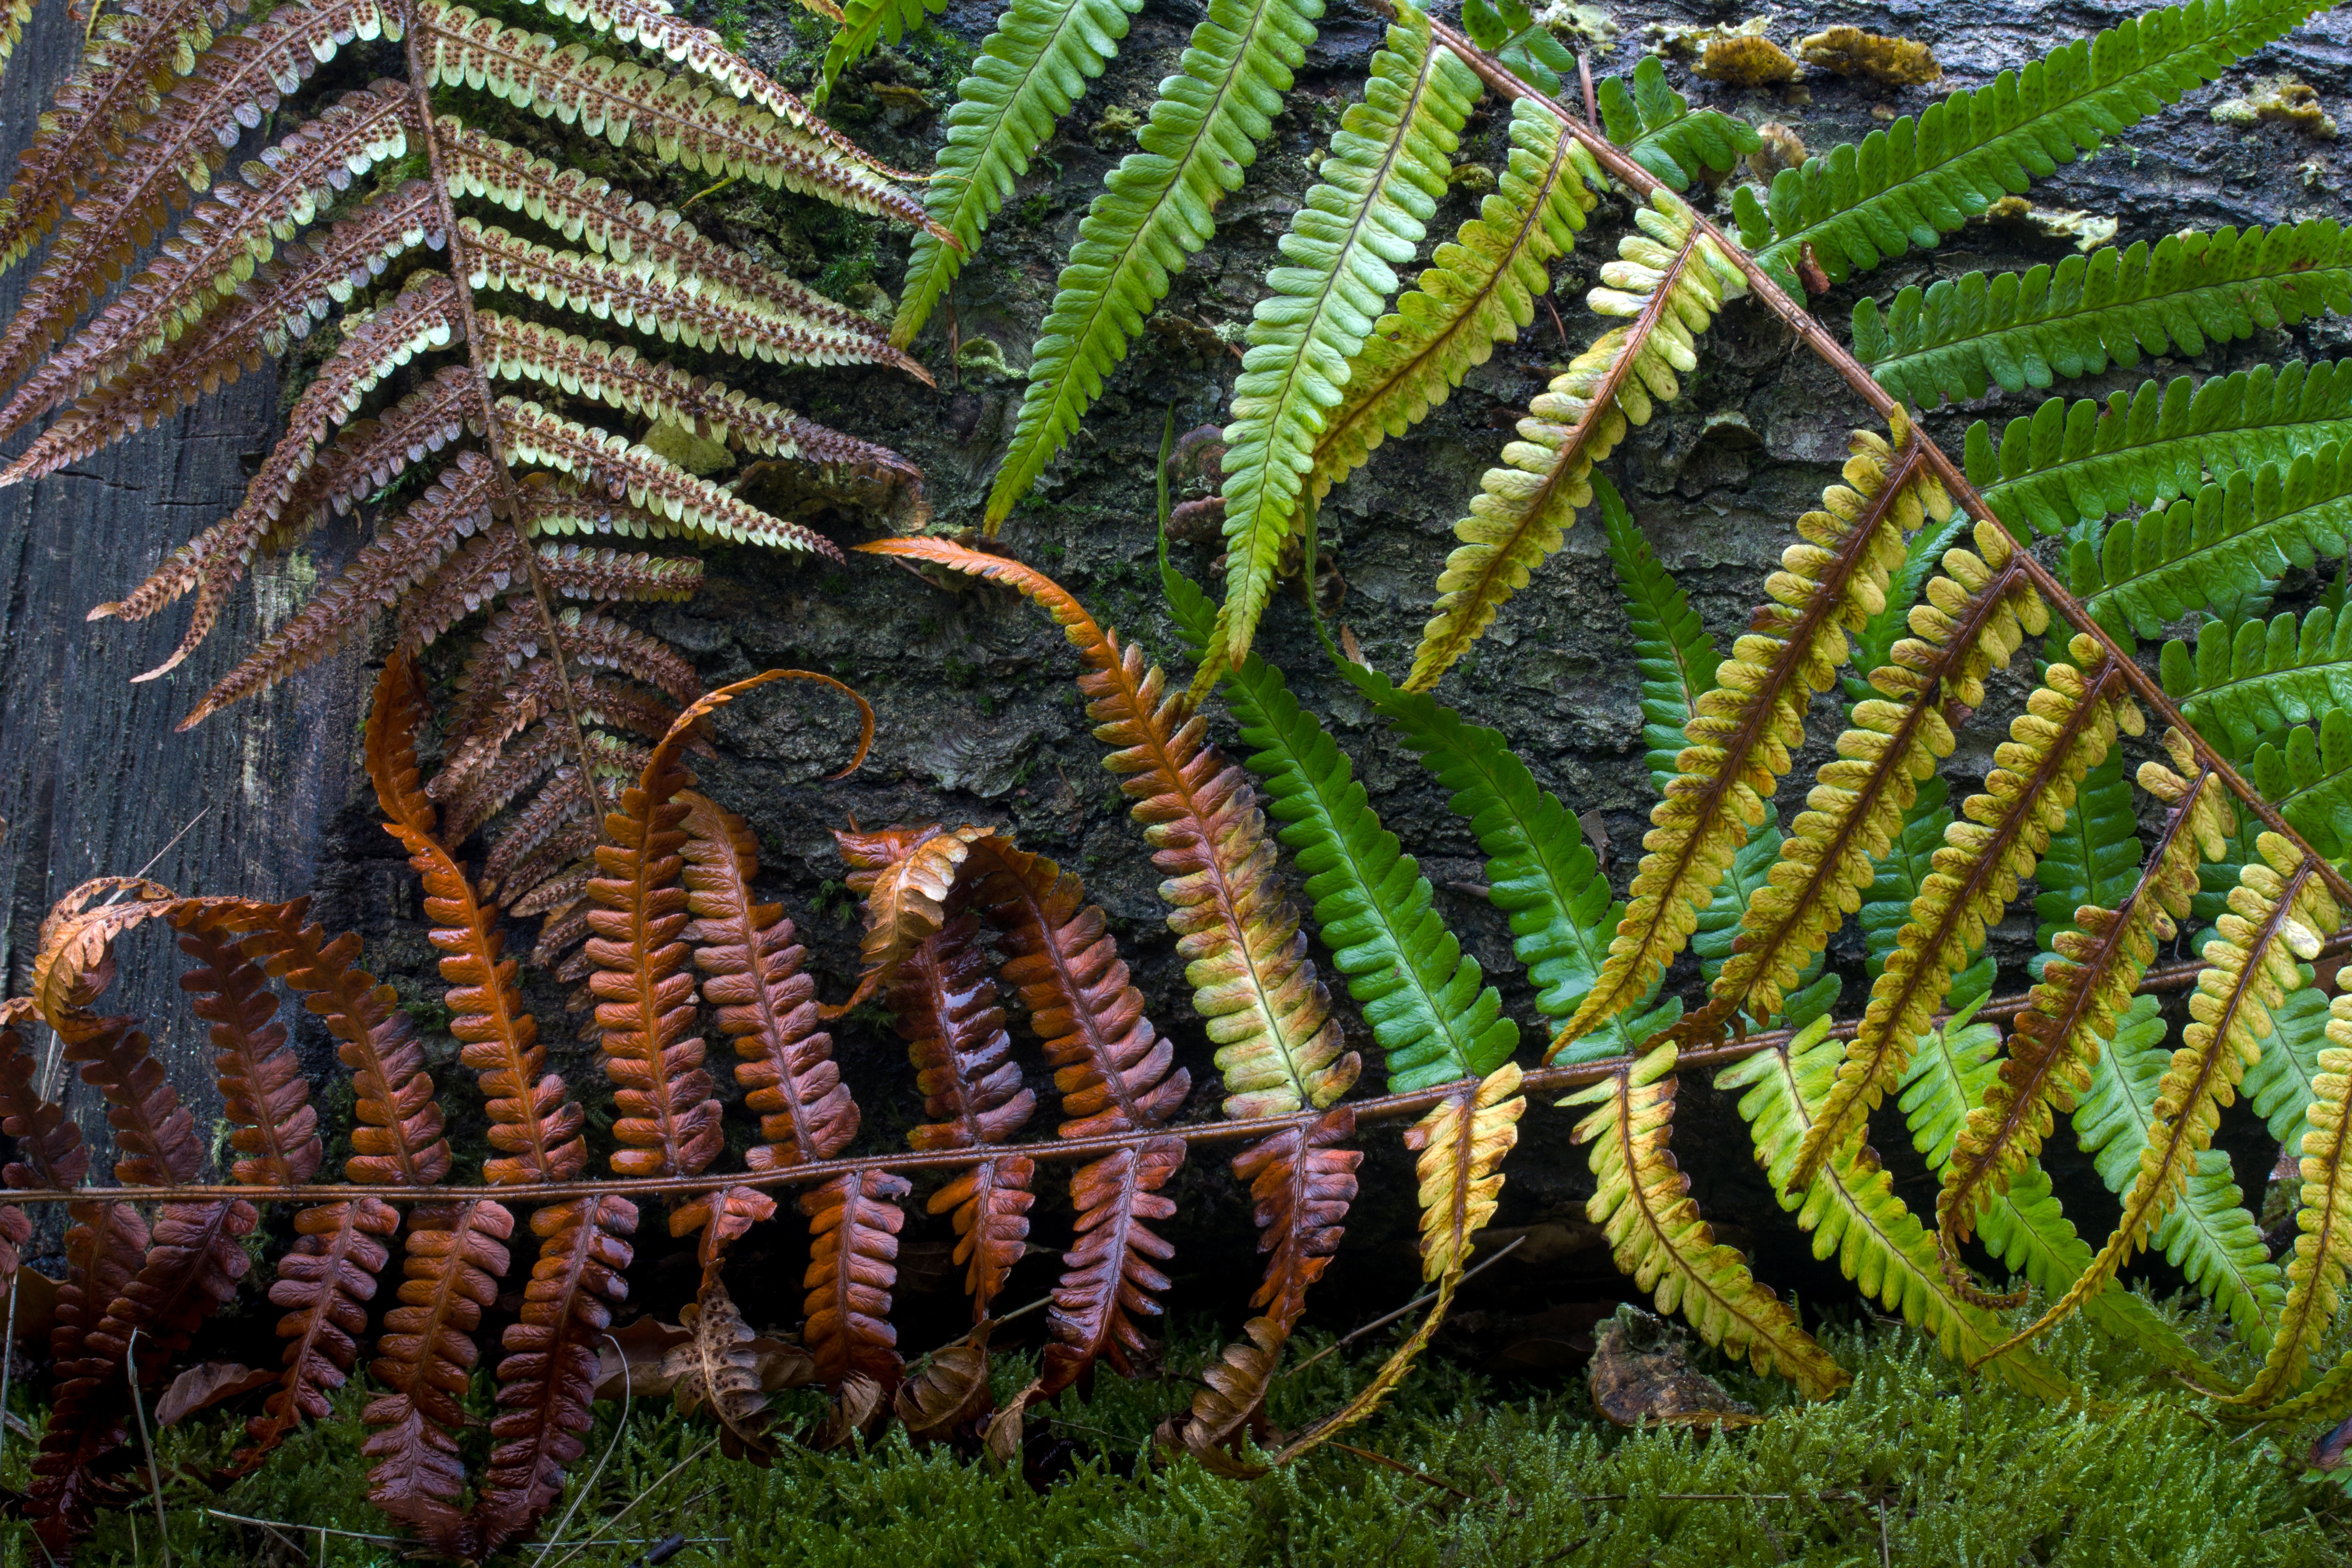
tree, forest, plant, leaf, flower, wildlife, green, jungle, autumn, brown, botany, reptile, flora, fauna, fern, rainforest, habitat, leaf fern, woody plant, land plant, ferns and horsetails, arecales, vascular plant